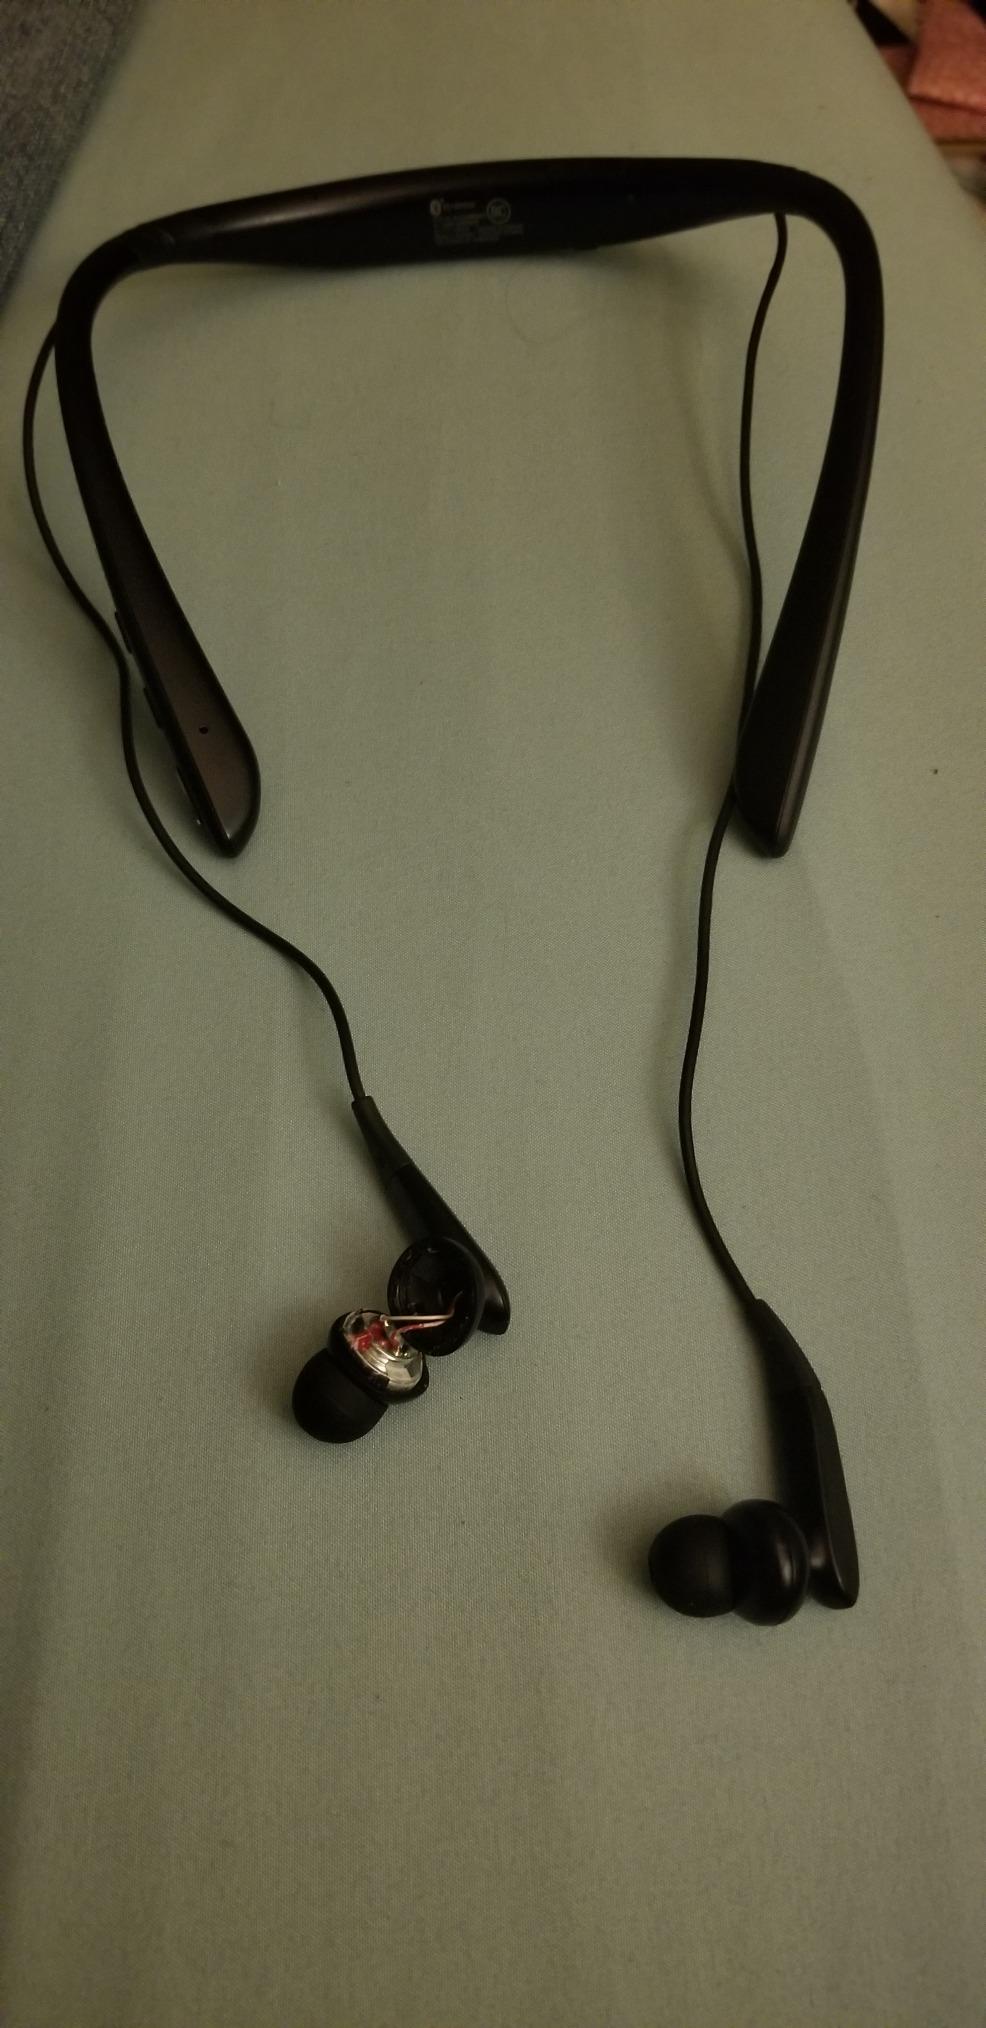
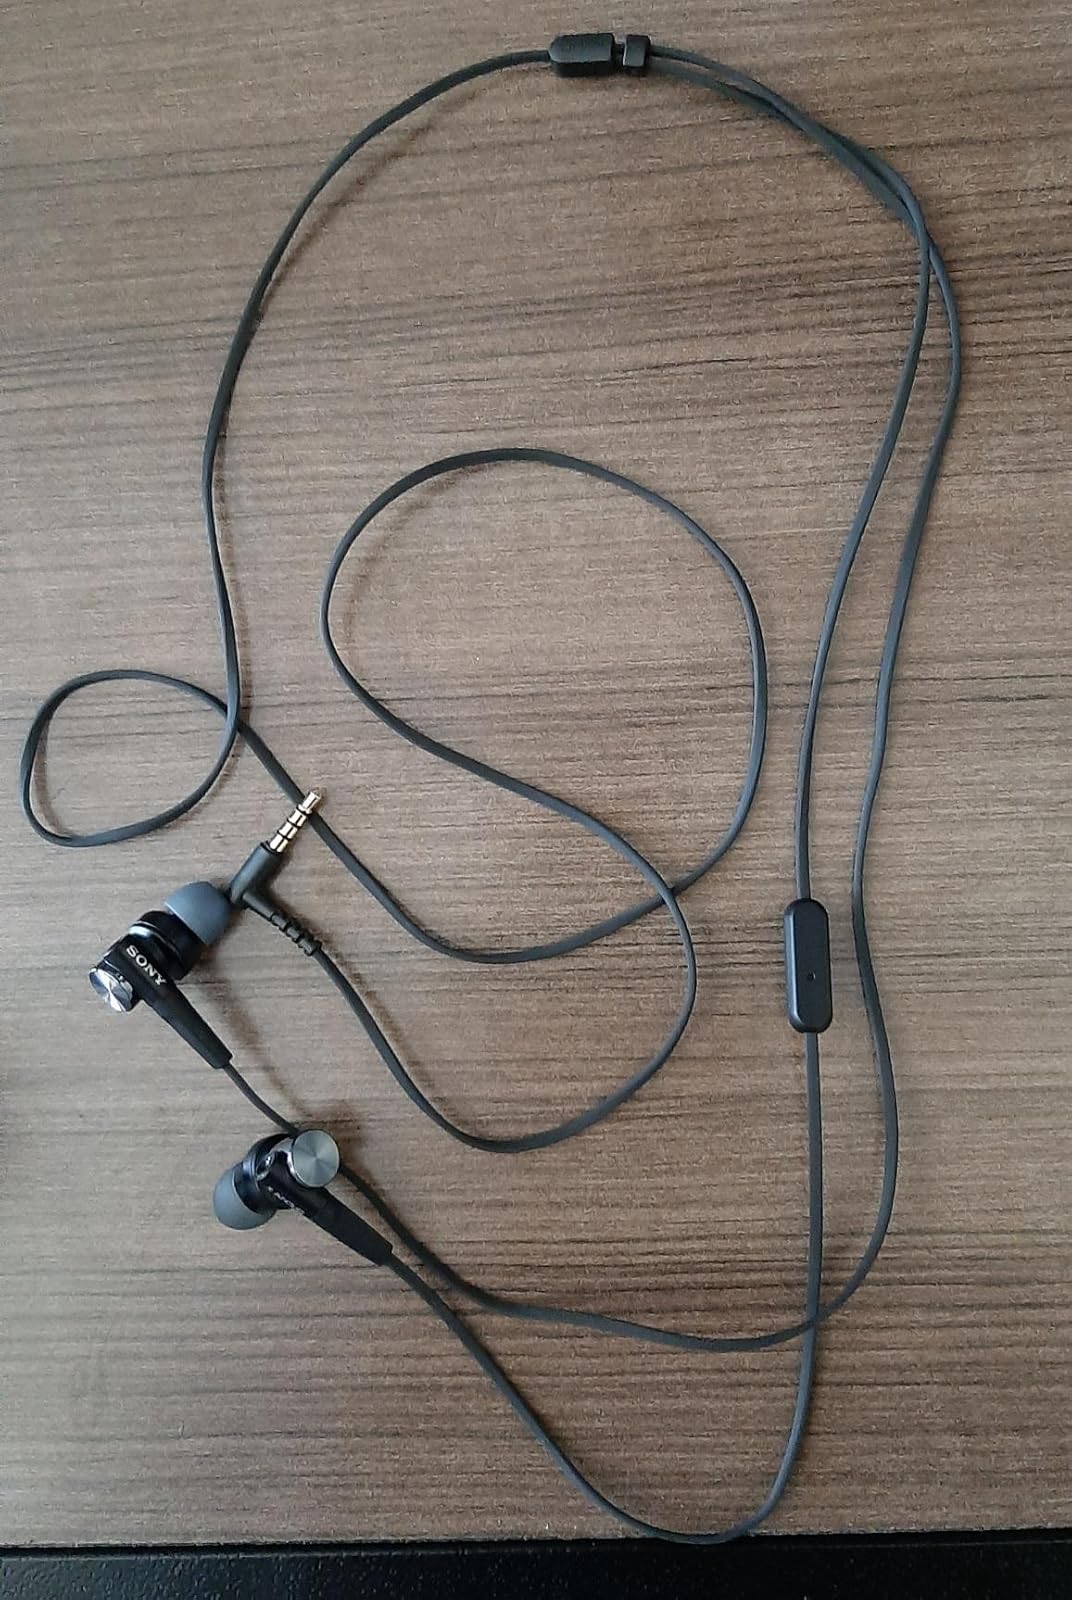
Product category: headphones
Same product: no